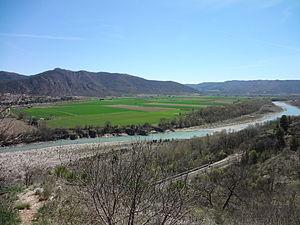
L'Escale est une commune française, située dans le département des Alpes-de-Haute-Provence, en région Provence-Alpes-Côte d'Azur.